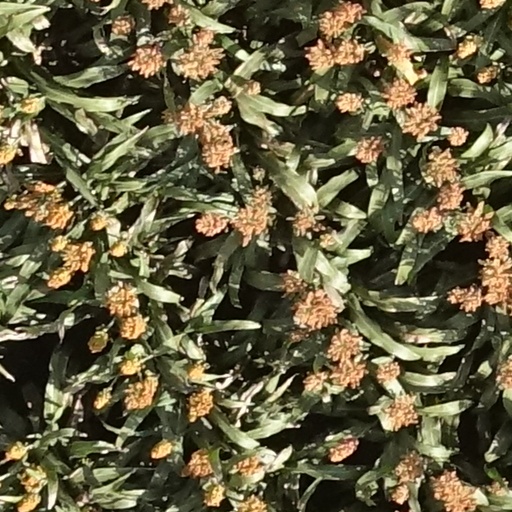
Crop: sorghum